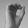
ASL letter: O